Candace Owens

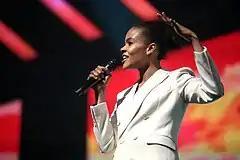
Owens in 2019

During her April 2019 testimony before the U.S. House Judiciary Committee on the rise of hate crimes and white supremacists in the United States, Owens made the claim that the Southern strategy employed by the Republican Party to increase political support among white voters in the South by appealing to racism against African Americans was a "myth" that "never happened". This was disputed by several historians who said that the existence of the Southern strategy was well documented in contemporaneous sources dating back to the Civil Rights era, with historian Kevin M. Kruse, who writes critically about modern conservatism, calling Owens' statement "utter nonsense". In June 2019, Owens said that African Americans had it better in the first 100 years after the abolition of slavery in the United States than they have since, and that socialism was at fault.